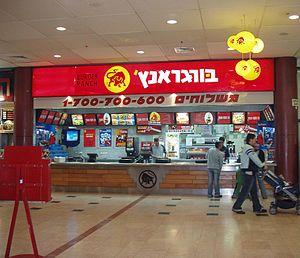
Ceci est une liste de restaurants de hamburgers remarquables. Un hamburger est un sandwich consistant en une ou plusieurs pièces de viande hachée cuite placée à l'intérieur d'un pain à hamburger en tranches. Les hamburgers sont souvent servis avec de la laitue, du bacon, des tomates, des oignons, des cornichons, du fromage et des condiments tels que la moutarde, la mayonnaise, le ketchup et la relish. Cette liste comprend les restaurants et les fast-foods qui servent principalement des hamburgers et des produits connexes.